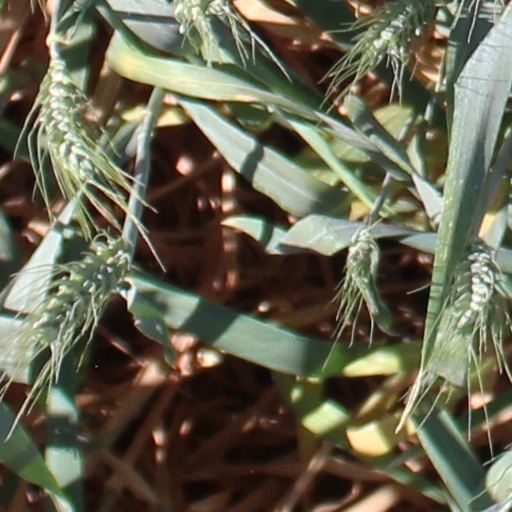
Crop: wheat